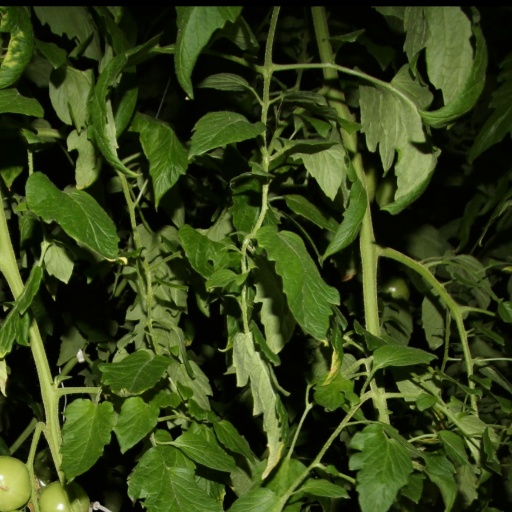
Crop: tomato